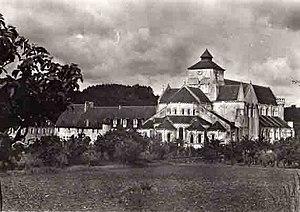
Hervé Courau est un moine bénédictin et notamment musicologue grégorien.